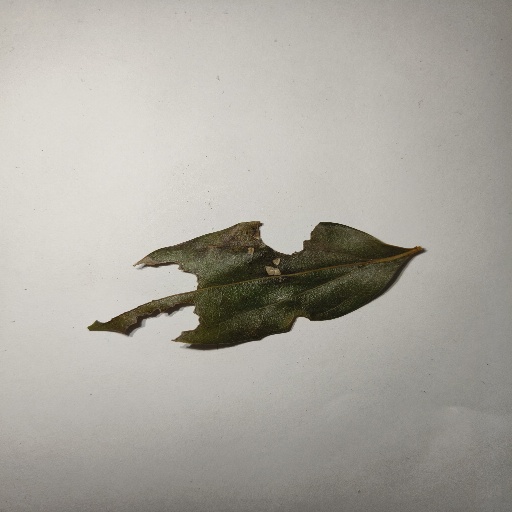
Species: Camphor
Leaf condition: Shot Hole